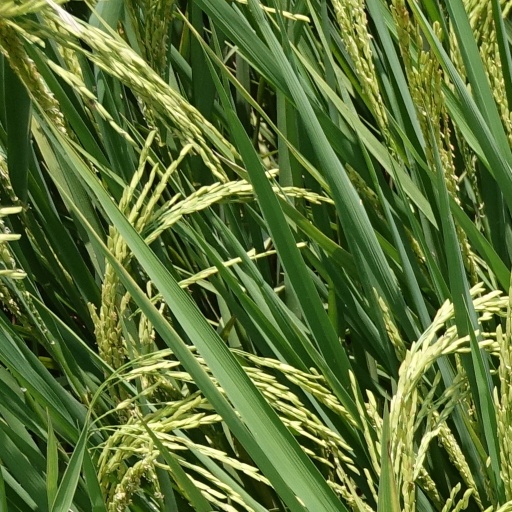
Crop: rice